Emperor Yao

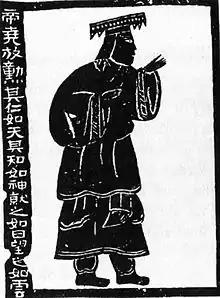
Chinese Emperor Yao

Emperor Yao (traditionally c. 2356 – 2255 BCE) was a legendary Chinese ruler, according to various sources, one of the Three Sovereigns and Five Emperors.